Snow White and the Seven Dwarfs (1955 film)

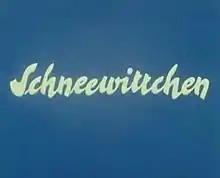
Title card

Snow White and the Seven Dwarfs (USA: "Snow White") is a 1955 West German film, directed by Erich Kobler, based on the 1812 story of Schneewittchen by the Brothers Grimm.